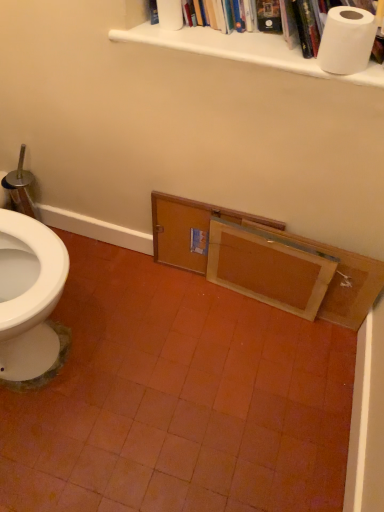
Question: Locate wooden cabinet at lower right in the image.
Answer: [(0.695, 0.510)]